Quick Reaction Alert

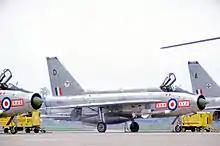
A Lightning F.3 "XP694" of 29 Sqn at RAF Wattisham in September 1972

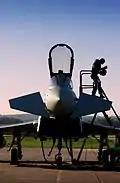
A QRA pilot at RAF Leuchars in October 2010

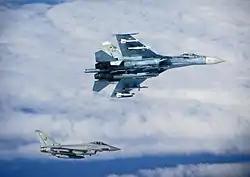
RAF Typhoon of 3 Sqn intercepts a Russian "Flanker" Sukhoi Su-27 over the Baltic states in June 2014. The aircraft were at Šiauliai from March 2014 with Operation Azotize

In the 1950s and 1960s, training as a fighter controller in the UK was at MRS Bawdsey (RAF Bawdsey). The main central control was known as ADOC, which monitored the UK Air Defence Region (UK ADR). It was similar to the USA's and Canada's NORAD at Peterson Air Force Base. The ROTOR system was developed in the 1950s.